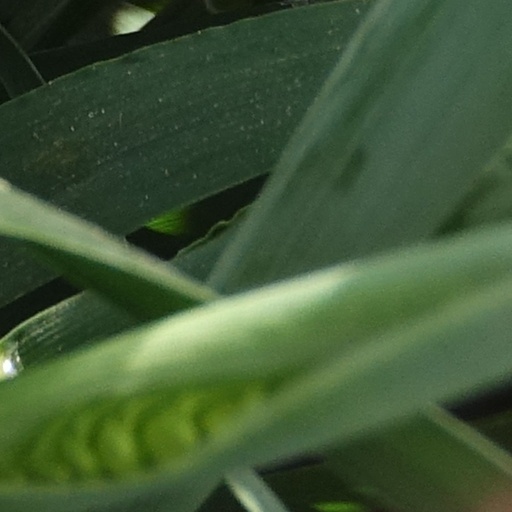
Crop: wheat